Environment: lab
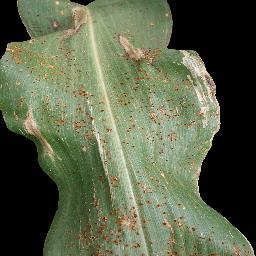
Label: common_rust